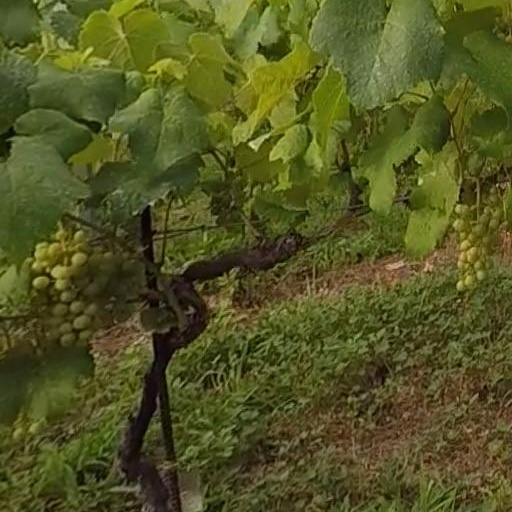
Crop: grape